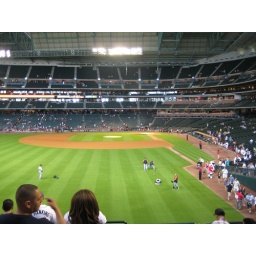
Left field to home plate in Minute Maid Park, 06/28/09